Answer in natural language. Which object is closer to Doorway (highlighted by a red box), matte black floor lamp with white shade (highlighted by a blue box) or brown square dining table (highlighted by a green box)? Choose between the following options: matte black floor lamp with white shade (highlighted by a blue box) or brown square dining table (highlighted by a green box)
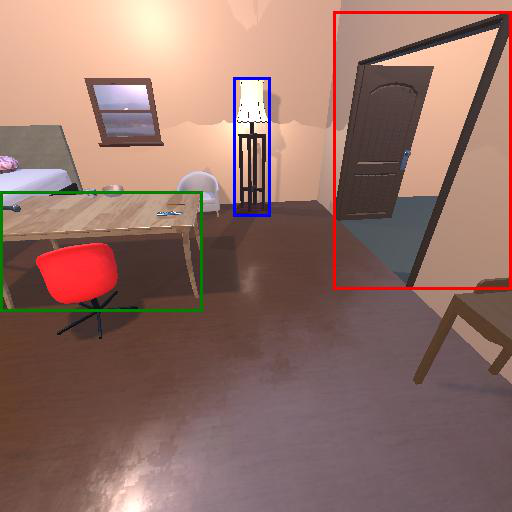
<answer>matte black floor lamp with white shade (highlighted by a blue box)</answer>